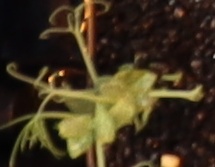
Label: Field Pea